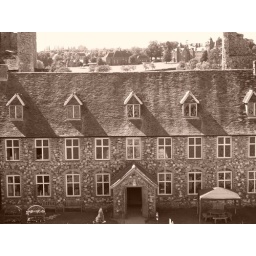
within the castle walls was a pretty decent house converted to a museum